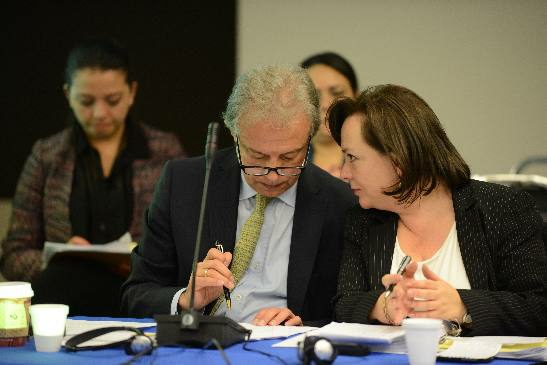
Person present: Yes